Battle of Nicopolis

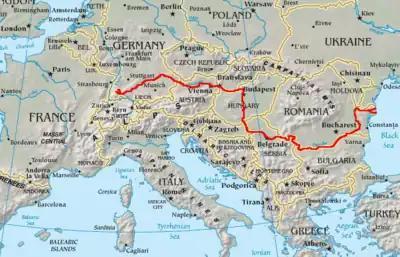
Map of Europe with the Danube marked

The crusade set forth from Dijon on 30 April 1396, heading to Bavaria by way of Strasbourg via the upper Danube, from where they used river transport to join with Sigismund in Buda. From there the crusader goals, though lacking details of planning, were to expel the Turks from the Balkans and then go to the aid of Constantinople, cross the Hellespont, and march through Turkey and Syria to liberate Palestine and the Holy Sepulchre, before returning in triumph to Europe by sea. Arrangements were made for a fleet of Venetian vessels to blockade the Turks in the Sea of Marmara and for the Venetians to sail up the Danube to meet the crusaders in Wallachia in July.